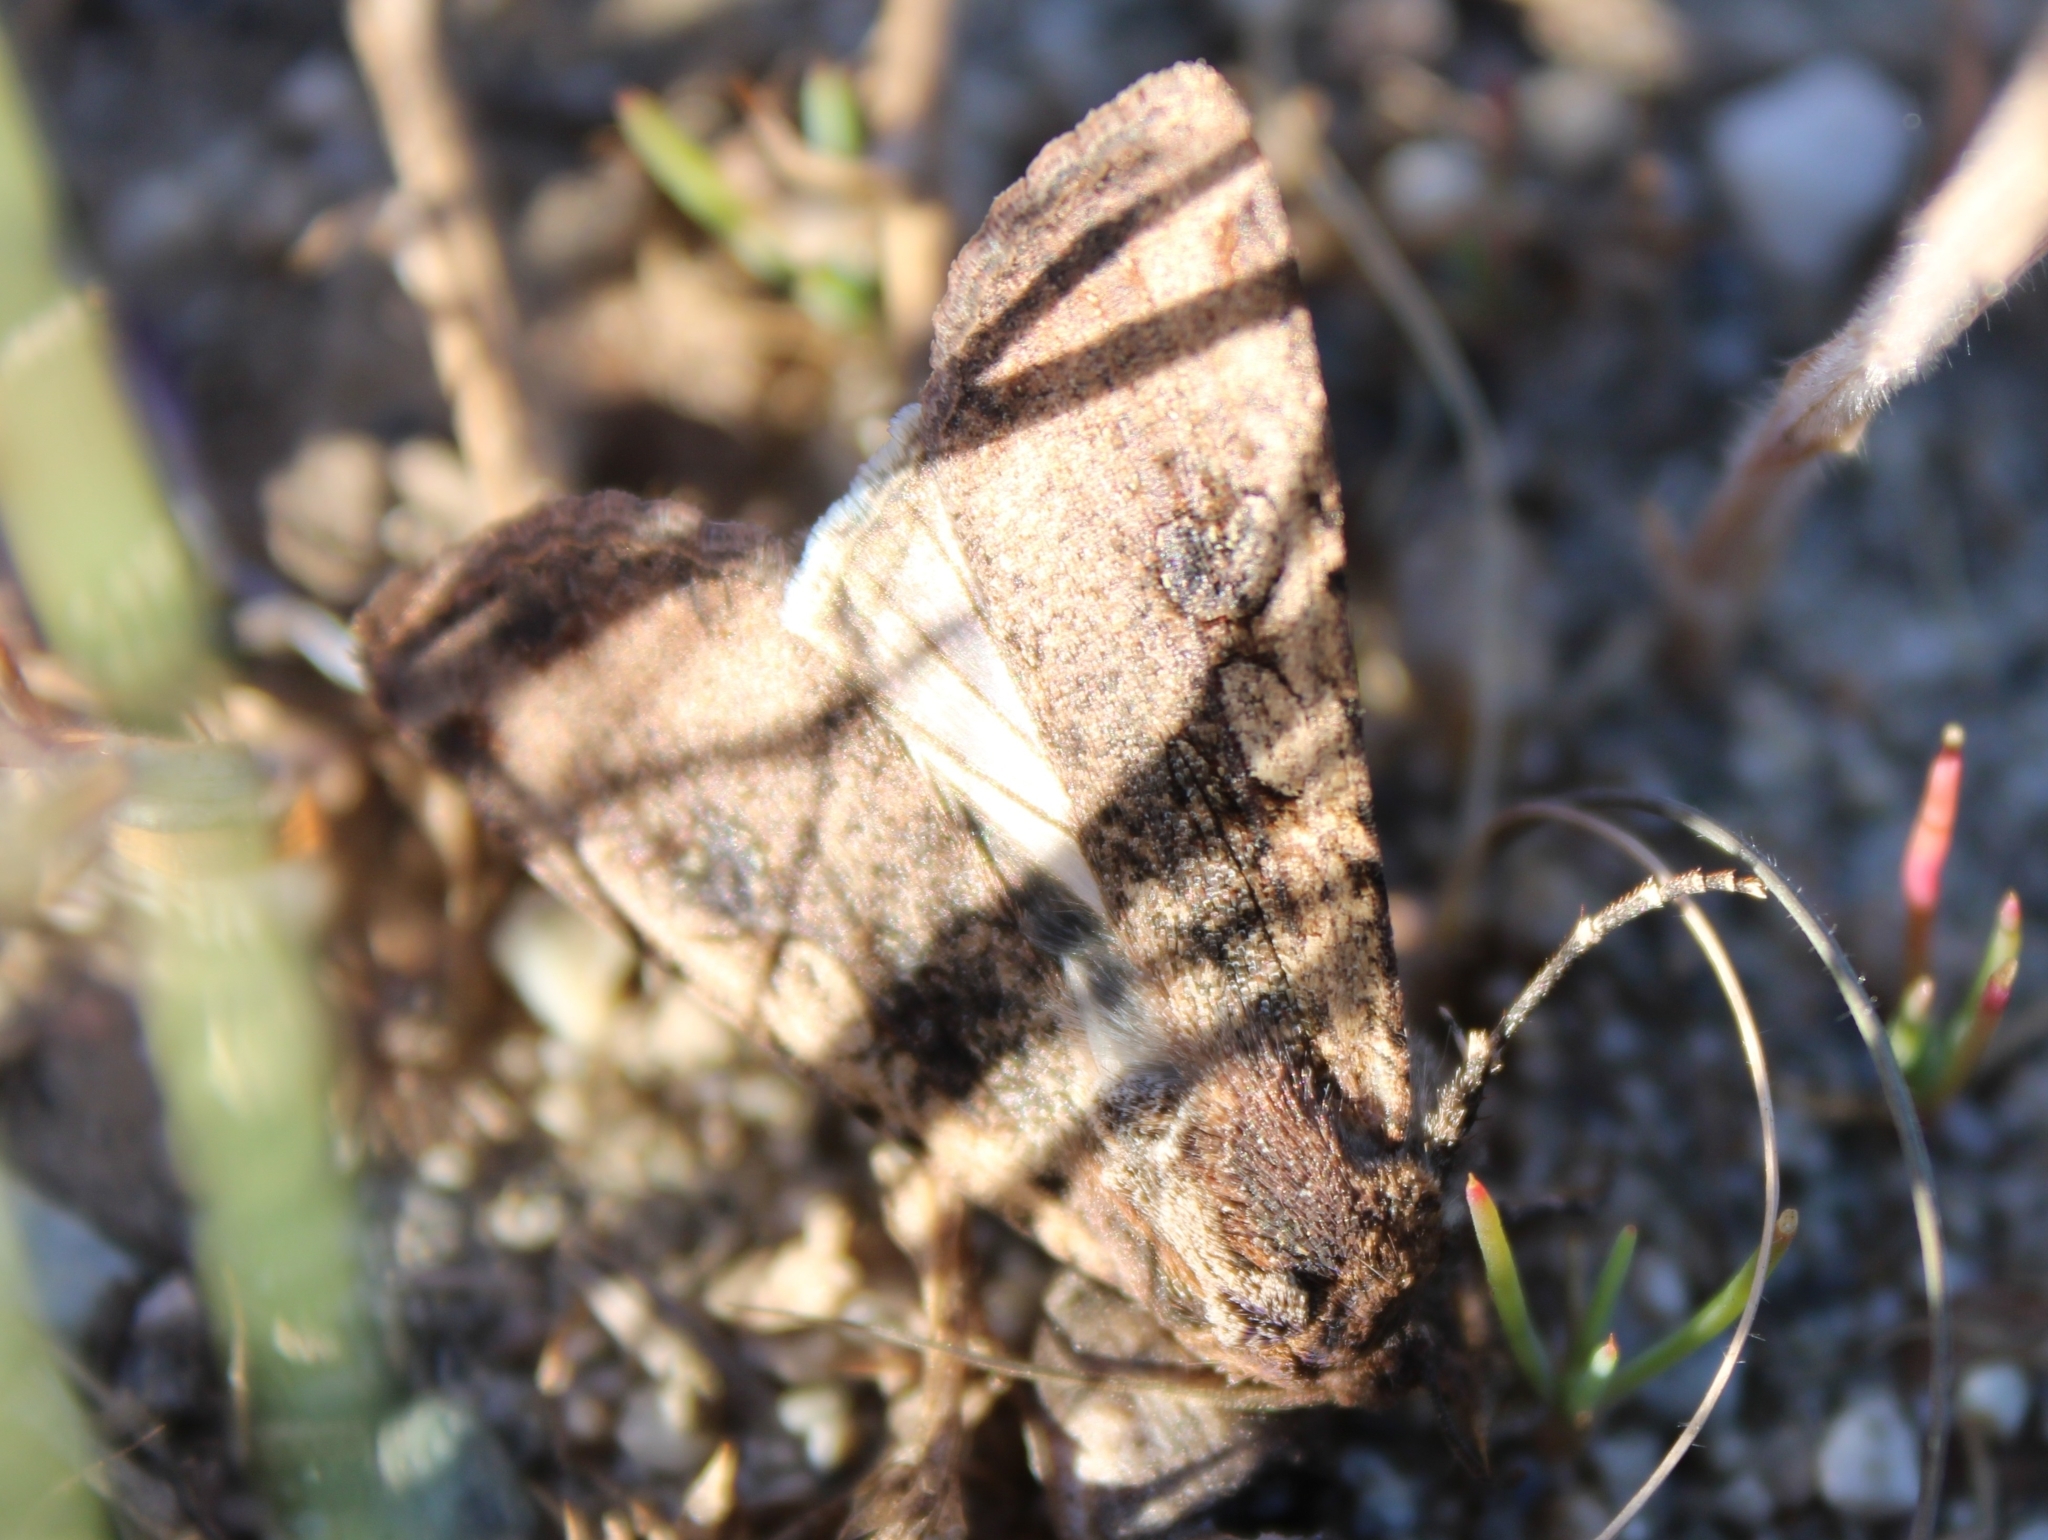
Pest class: cutworms